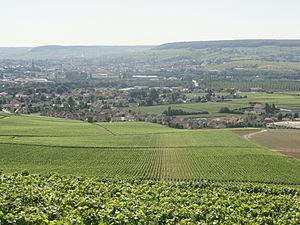
Vue de de Dizy (Marne) depuis le vignoble qui surplombe le village avec au fond la ville d’Épernay.
Dizy est une commune française située dans le département de la Marne, en région Grand Est.